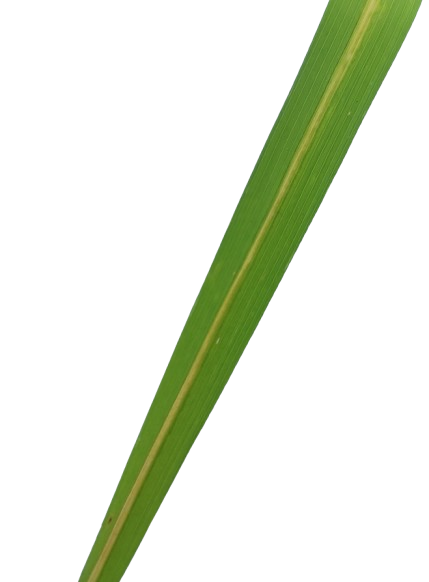
Label: Rice Stripes